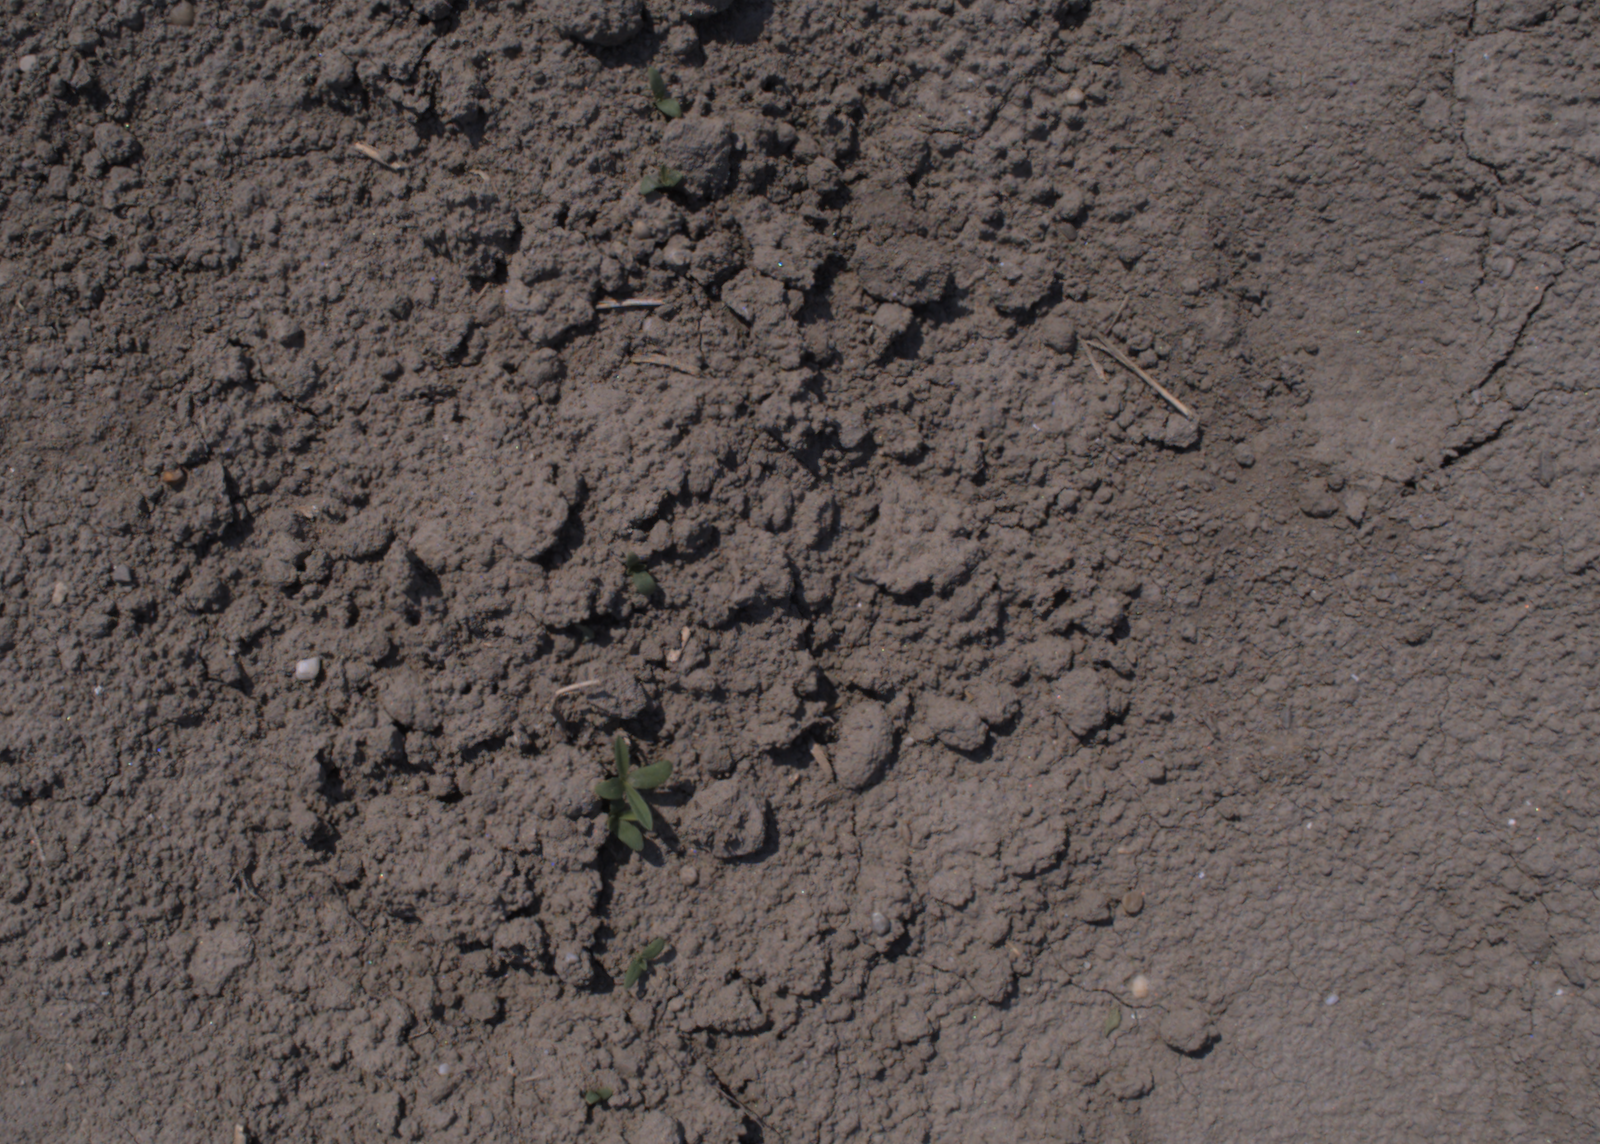
Capture date: 10.08.2020 12:32:59
Weather: sunny
Wind: light
Seeding date: 21.07.2020
Plant canopy height (mm): 930